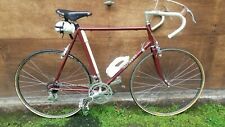
Vehicle type: Bikes